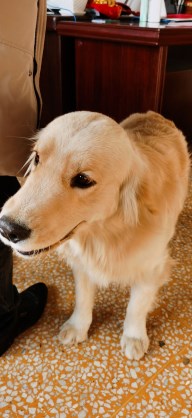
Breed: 5355-n000126-golden_retriever